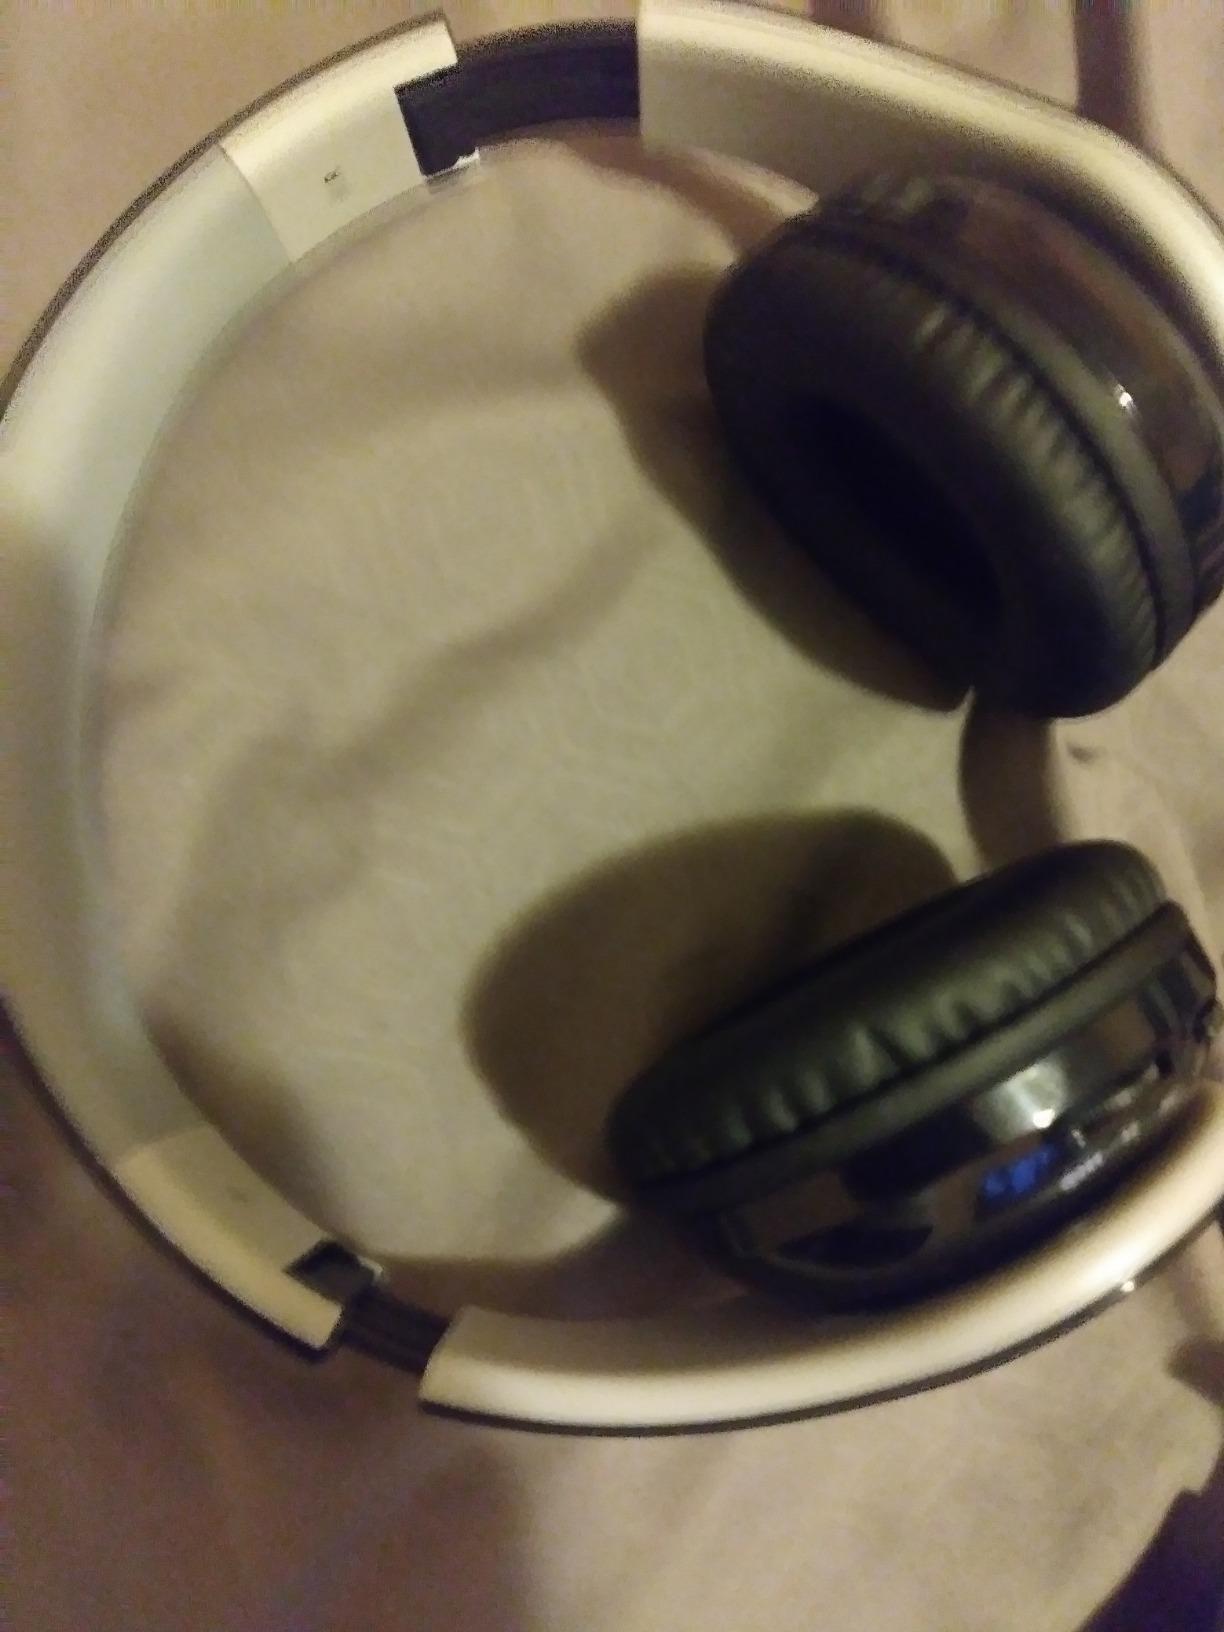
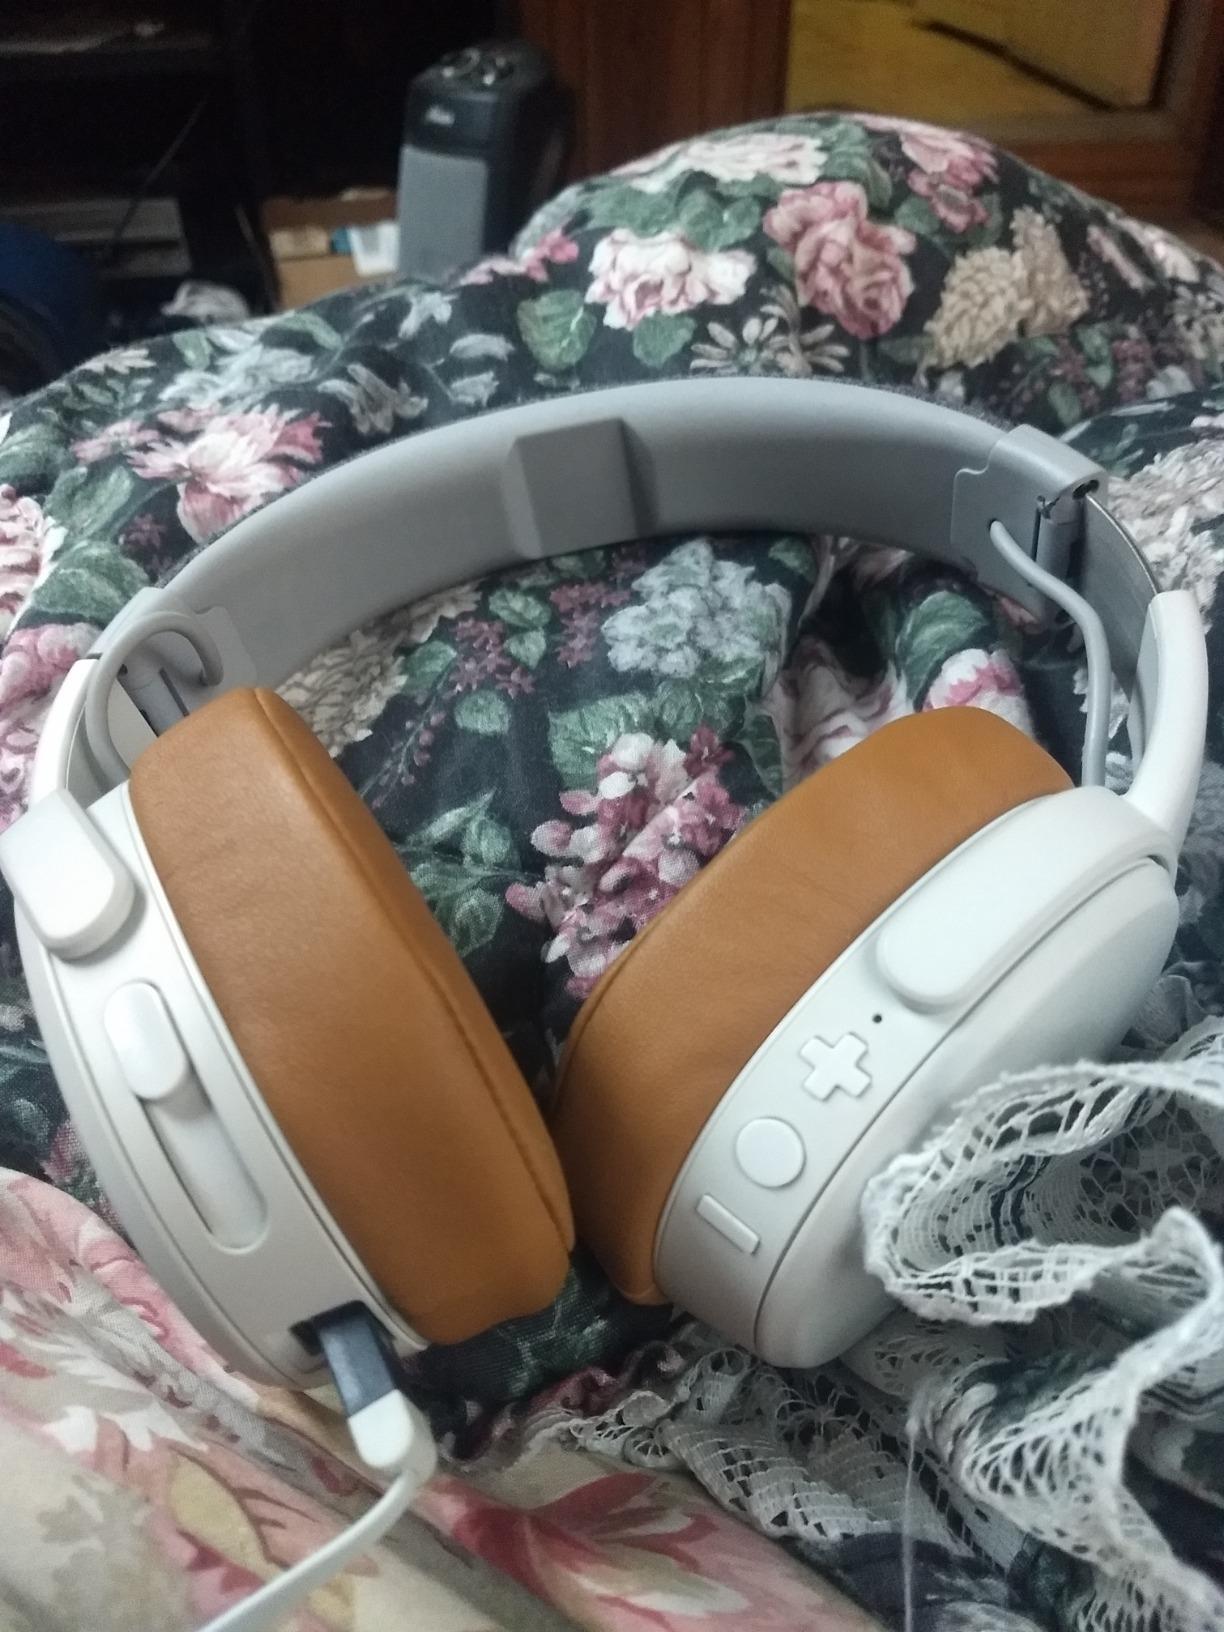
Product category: headphones
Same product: no